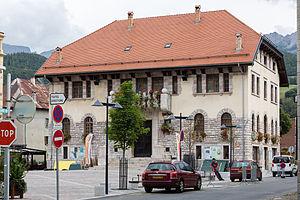
Cet article dresse une liste par ordre de mandat des maires de Barcelonnette.